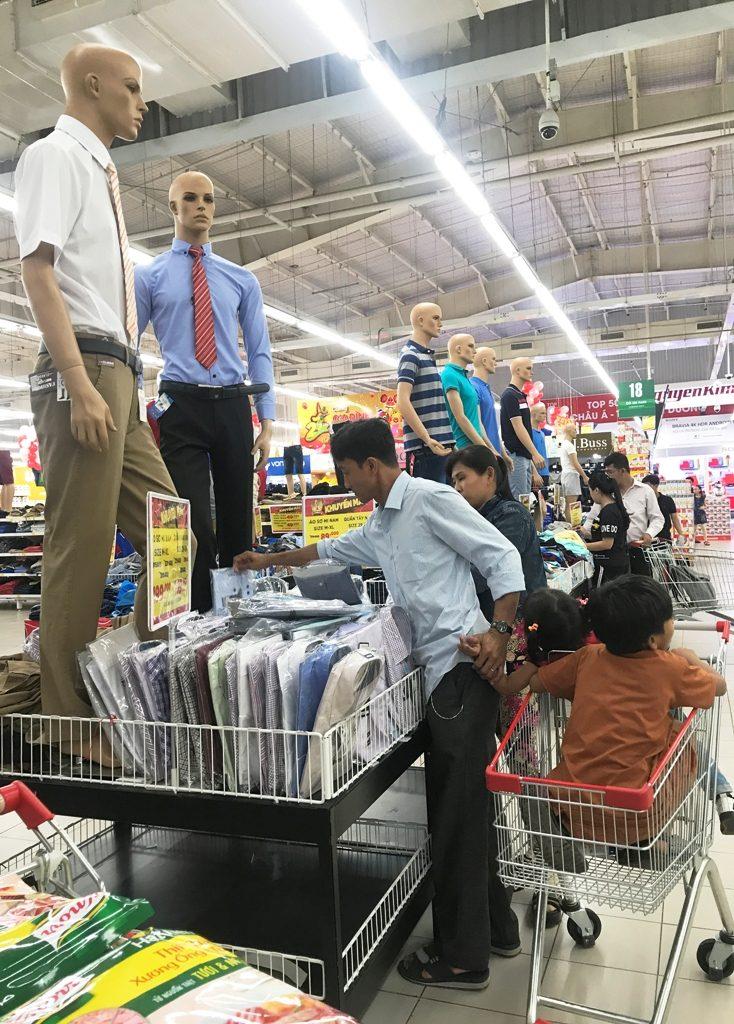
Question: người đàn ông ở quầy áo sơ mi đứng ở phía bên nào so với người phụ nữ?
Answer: người đàn ông đứng bên trái người phụ nữ